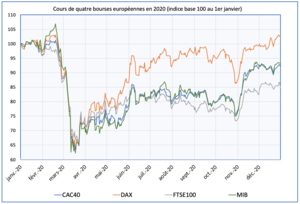
Cours des bourses de Paris, Francfort, Londres et Milan depuis le 1er janvier 2020 Source
La pandémie de Covid-19 en Europe est relative à l'épidémie de 2019-2020 due au coronavirus SARS-CoV-2 qui frappe tous les continents, mais particulièrement l'Europe, avec des disparités entre les différentes régions du continent.